Jim Matheson

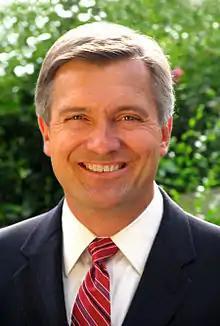
Official portrait, 2009

James David Matheson (born March 21, 1960) is an American politician who served as a United States Representative from Utah from 2001 to 2015. He represented Utah's 2nd district from 2001 to 2013 and its from 2013 to 2015 as a member of the Democratic Party. While in office, he was Utah's only congressional Democrat, and his district was one of the most Republican-leaning districts to be represented by a Democrat.